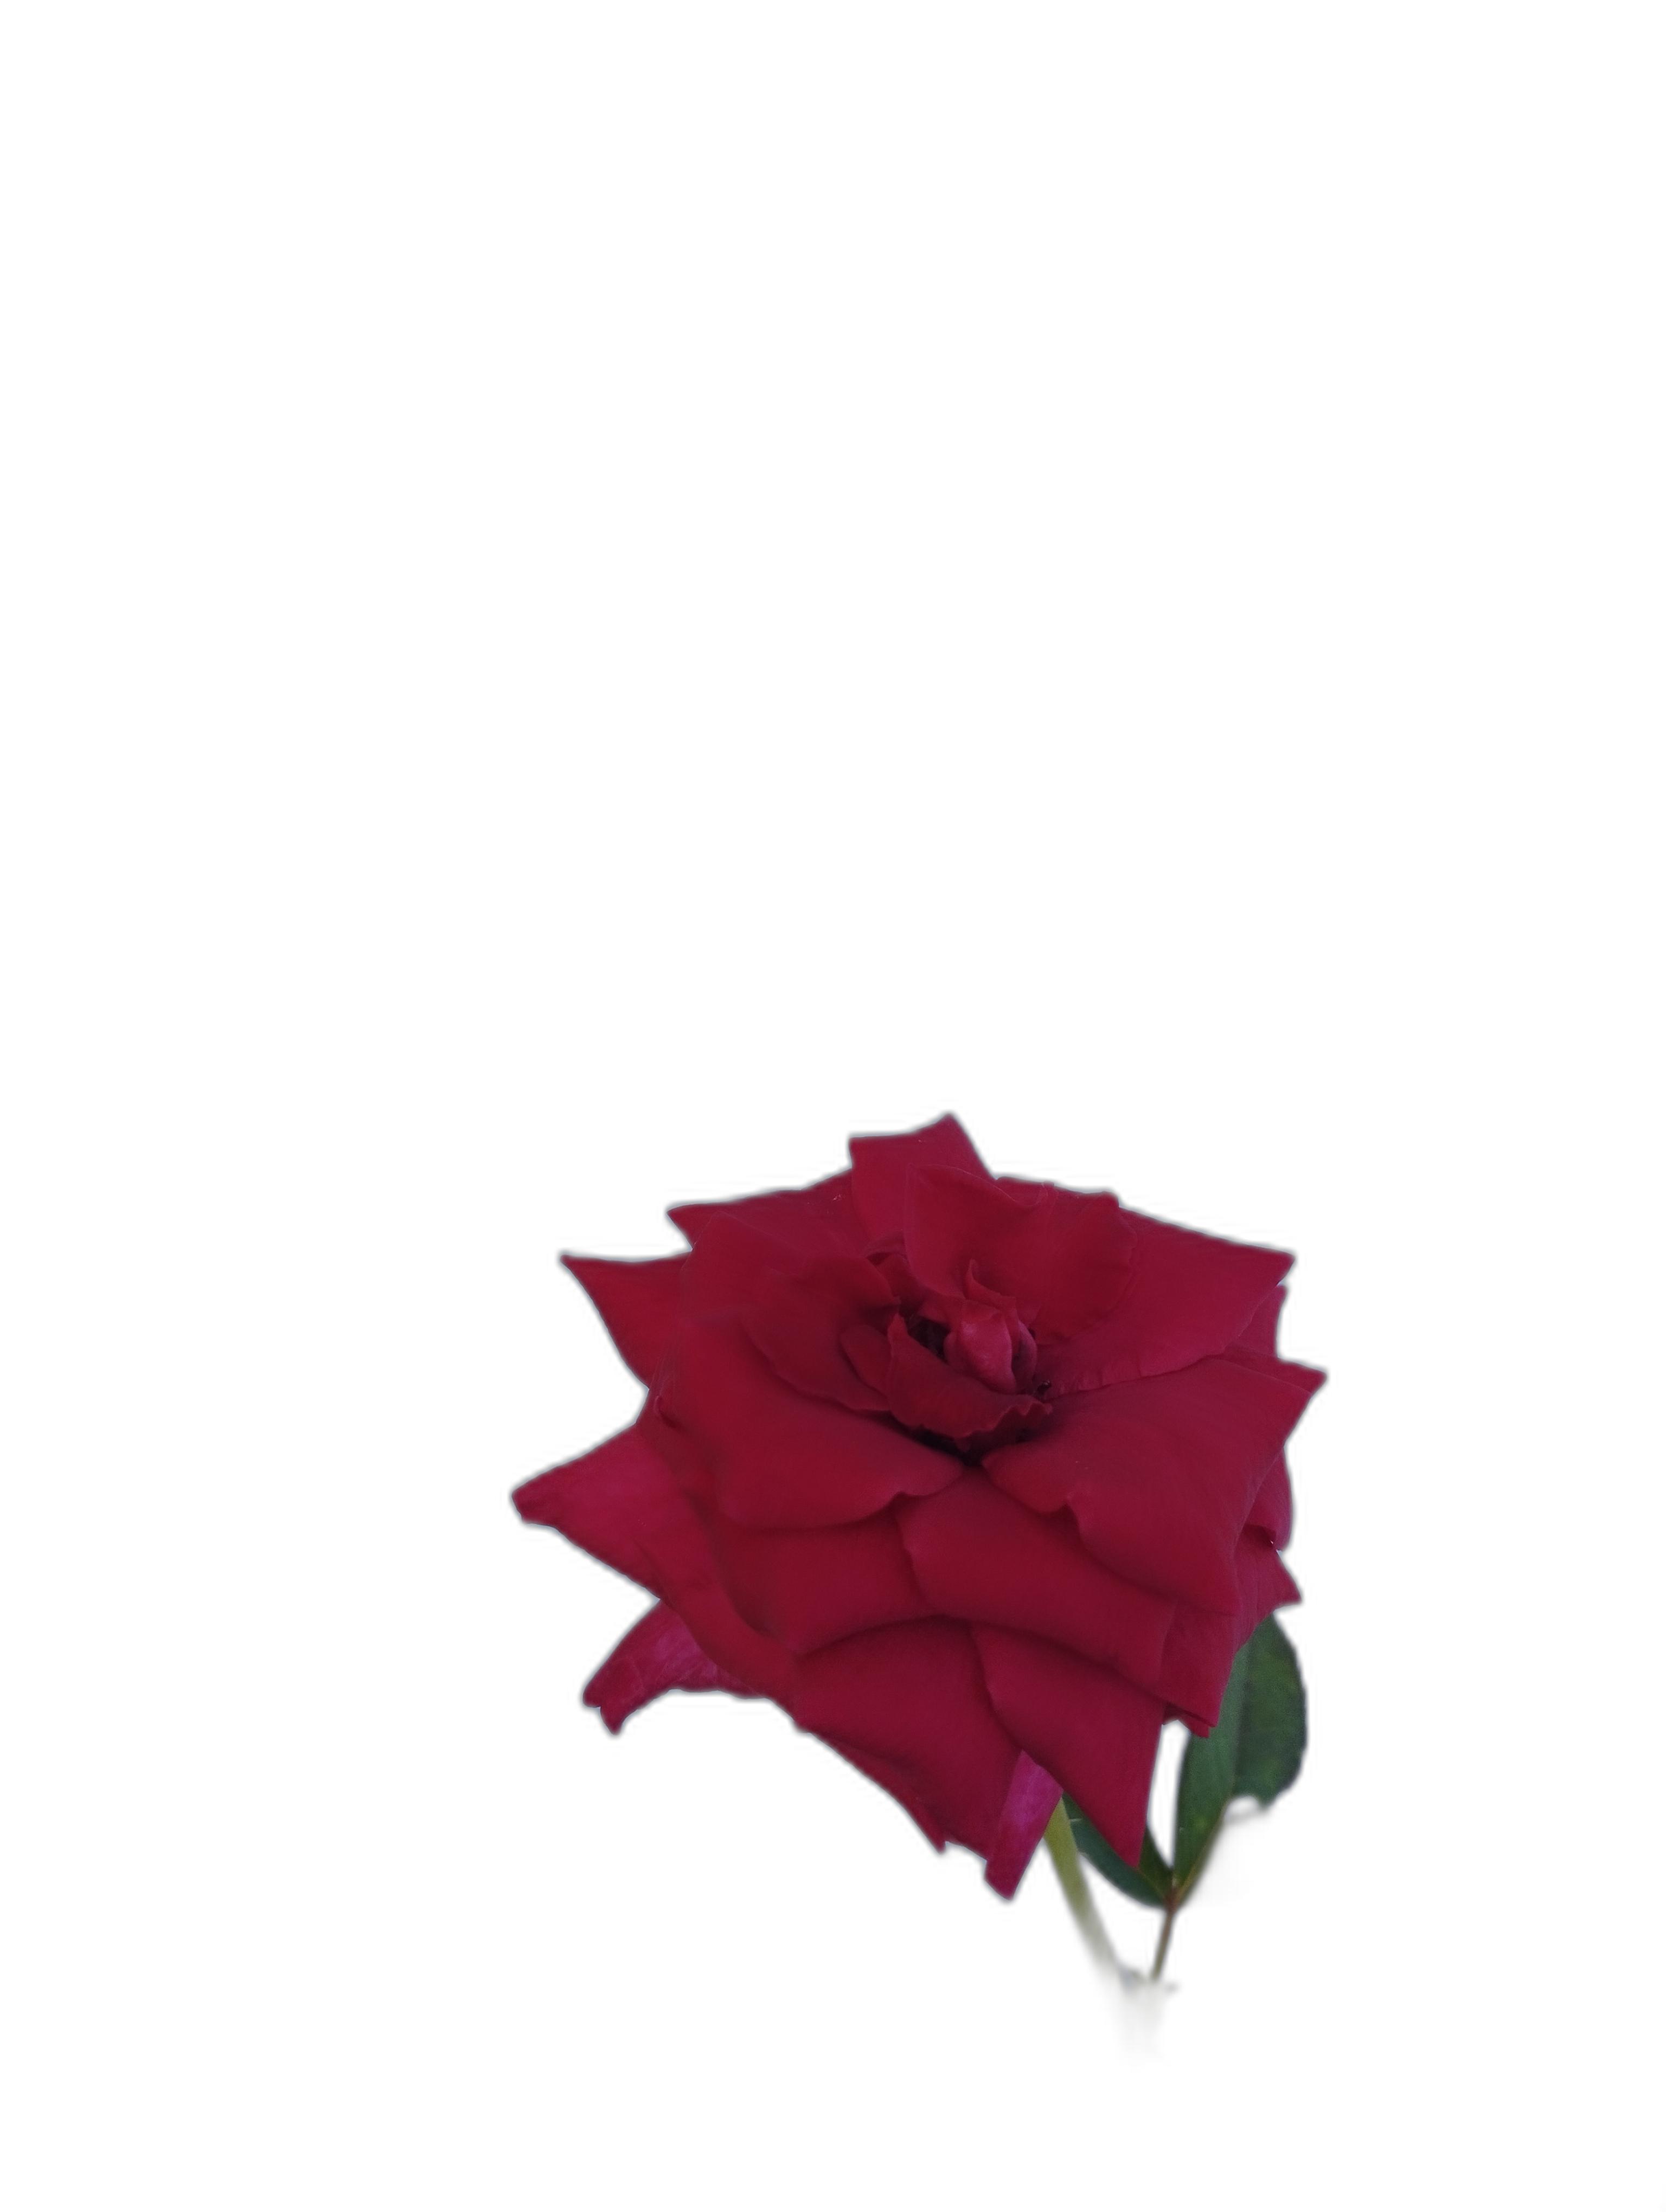
Label: Rose